Service d'ordre légionnaire

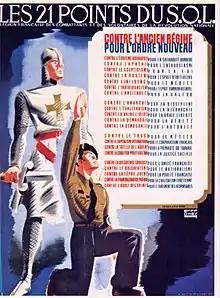
The Twenty-One Points of the S.O.L.: a list of "fors" and "againsts" beginning with, respectively, the New Order and the Old Regime

The Service d'ordre légionnaire (SOL, "Legionary Order Service") was a collaborationist militia created by Joseph Darnand, a far right veteran from the First World War. It was granted its independence in January 1943, after Operation Torch and the German occupation of the South Zone, until then dubbed "Free Zone" and controlled by Vichy. Pierre Laval himself (supported by Marshal Philippe Pétain) passed the law which accorded the SOL its independence and transformed it into the "Milice", which participated in battles alongside the Nazis against the Resistance and committed numerous war crimes against civilians. After the Liberation, some members of the Milice escaped to Germany, where they joined the ranks of the SS. Those who stayed behind in France faced either drumhead courts-martial, generally followed by summary execution, or simple lynching at the hands of "résistants" and enraged civilians.